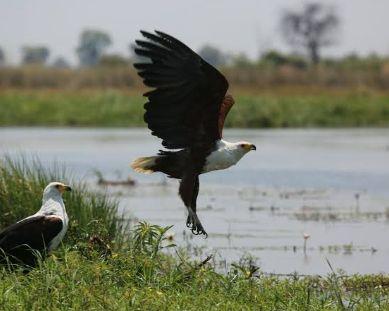
Wanyama wawili aina ya Igo wanaonekana wakitua au kutaka kuruka katika sehemu ambayo kuna mito au ziwa.